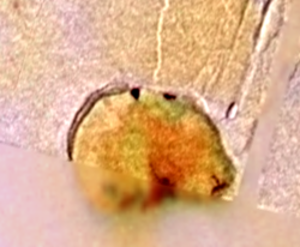
Ah Peku Patera est une caldeira volcanique de 84 km de diamètre située sur Io, satellite galiléen de Jupiter, par 10,3° N et 107° W. Elle a été baptisée d'après le dieu de la foudre Ah Peku des Mayas par l'Union astronomique internationale en 2006.